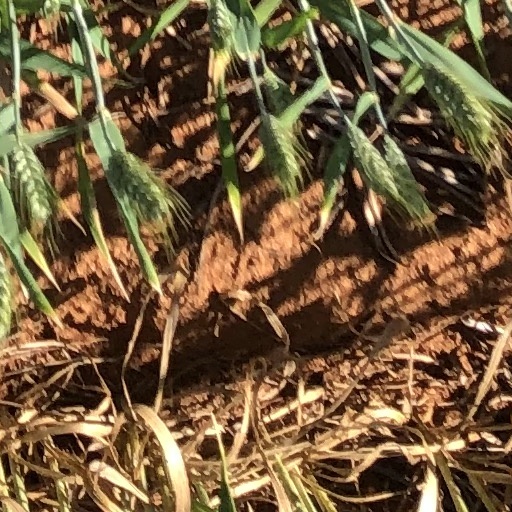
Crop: wheat